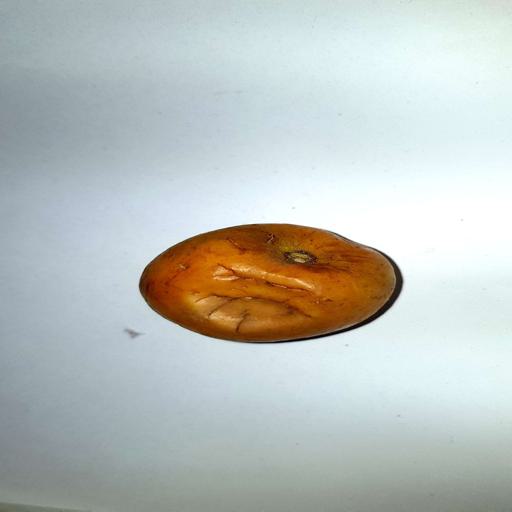
Label: bruised